Lake Balaton

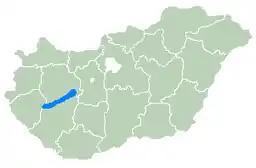
Location of Lake Balaton within Hungary

Lake Balaton is a freshwater rift lake in the Transdanubian region of Hungary. It is the largest lake in Central Europe, and one of the region's foremost tourist destinations. The Zala River provides the largest inflow of water to the lake, and the canalized Sió is the only outflow.